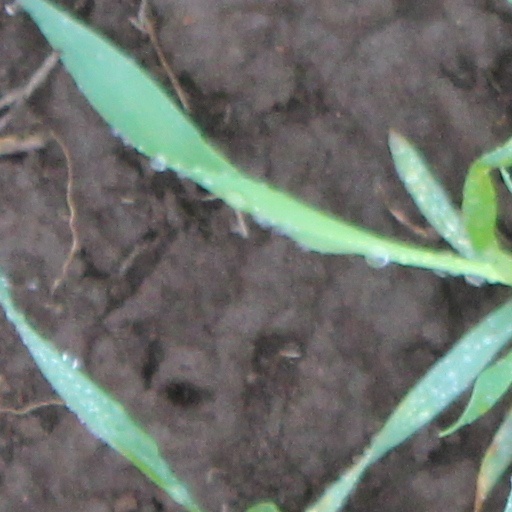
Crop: wheat